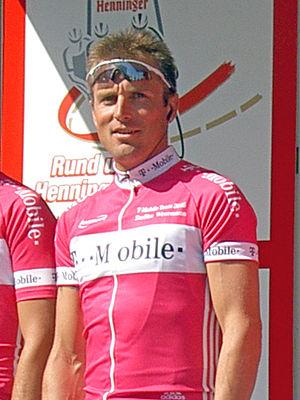
L'équipe cycliste T-Mobile est une ancienne équipe allemande de cyclisme professionnel sur route qui participait au ProTour.